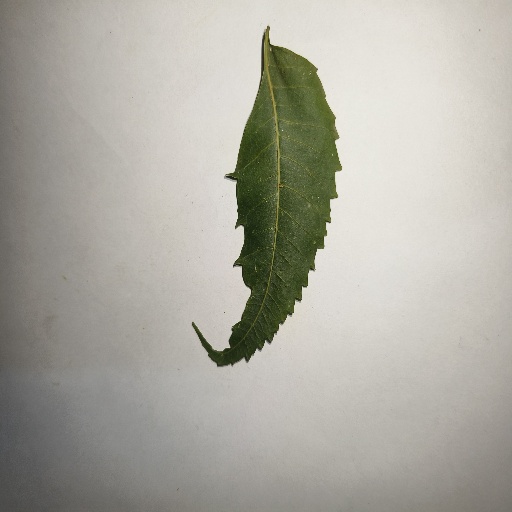
Species: Neem
Leaf condition: Healthy Leaf